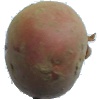
Label: Potato Red 1